Schräge Musik

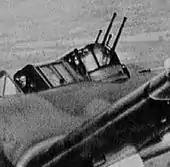
Boulton Paul turret mounted on both the Boulton Paul Defiant and Blackburn Roc

While turret fighters like the Boulton Paul Defiant and the naval Blackburn Roc addressed the same threat – enemy bombers attacking the UK – the approach was very different: upward-firing guns and no-allowance shooting are separate and distinct, and the equipment that can do the one can, generally speaking, be arranged so as to do the other (unless the fixed armament is automatically triggered, as in the photo-cell firing arrangements detailed below). On paper at least, the advantages of flexible aim and weight of fire from a two-seater were clear: the pilot is not overburdened, several fighters could be brought to bear on a target together, and there are two pairs of eyes per aircraft. However, the weight of a powered turret and air gunner imposed performance penalties.